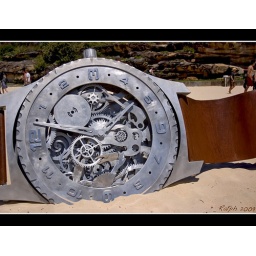
Just walking along the beach when I found a watch laying in the sand.